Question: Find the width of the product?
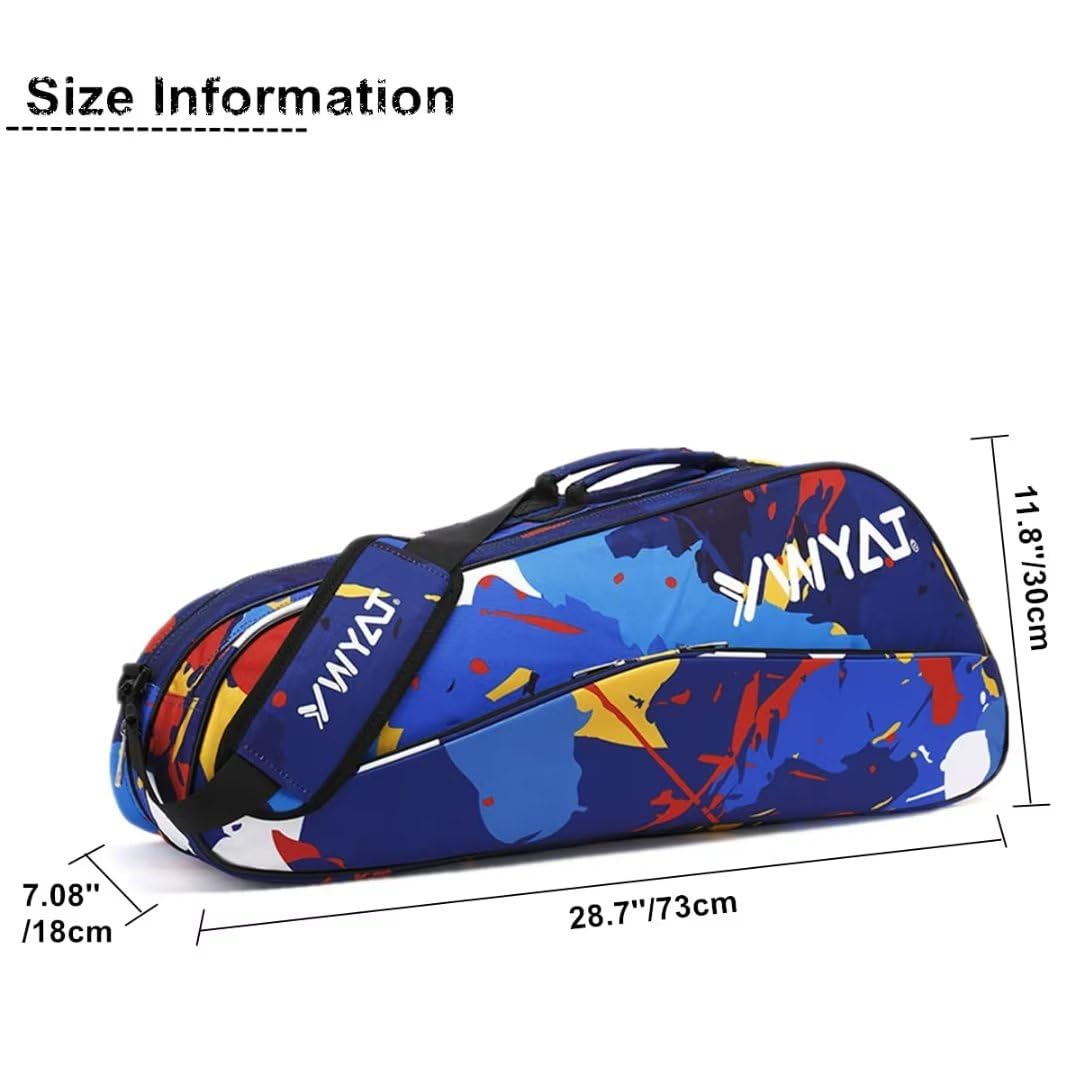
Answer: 18.0 centimetre